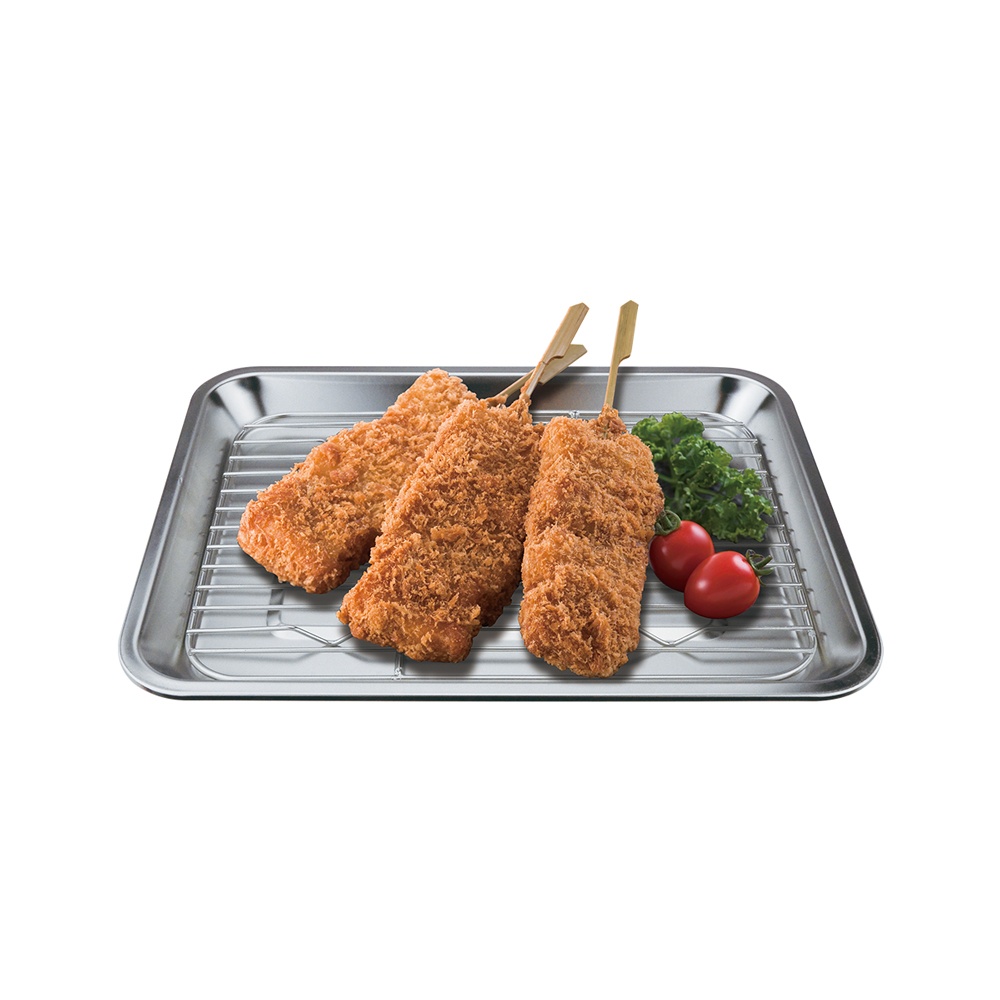
Le idea 樂德兒│PERFECT 理想牌 極緻 316不鏽鋼 瀝油盤 瀝水架 炸物盤
品名： 極緻316不鏽鋼瀝油盤 材質： 316不鏽鋼 產地：台灣 商品特色： ■過濾多餘油汁 ■瀝乾清洗後的蔬果 ■耐高溫可放置烤箱 ■採用最高等級316不鏽鋼材質 ■鋼線穩固更耐用、好清洗
Brand: 我的商店
Category: Home & Garden > Kitchen & Dining > Kitchen Appliance Accessories > Microwave Oven Accessories > Baking Trays